A Special Day

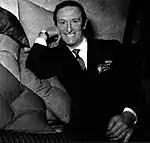
Italian broadcaster Nunzio Filogamo was an inspiration for the film.

Maurizio Costanzo, Ruggero Maccari and Ettore Scola wrote the screenplay, after Maccari had learned about an incident in Fascist Italy in which homosexuals were arrested and taken to Sardinia. Particularly, the story of broadcaster Nunzio Filogamo was an inspiration to the story, as Filogamo always had to carry a certificate stating he was not homosexual.